Grand Lake, Colorado

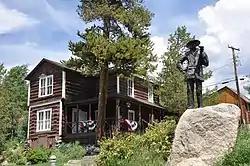
The Kauffman House

The Kauffman House is an NRHP-listed rustic log house that functioned as a hotel from its construction in 1892 until 1946. The Grand Lake Area Historical Society purchased the house in 1973 and converted it into a museum as the only pre-20th century log hotel remaining in Grand Lake.